White Cloud Temple

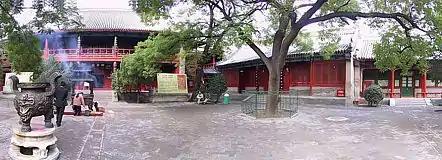
White Cloud Temple

Like most other Chinese temples, the White Cloud Temple is laid out on a north-south axis, with the entrance at the south end. There are five main halls built upon the main axis, beginning with the Main Gate, Yuhuang Hall , "Hall of the Jade Emperor"), Laolü Hall ), Qiuzu Hall ("Hall of the Venerable Qiu"), and finally the Sanqing Hall , "Hall of the Three Pure Ones"). On either side of the main axis are two smaller axes, each containing halls dedicated to a variety of deities. In the rear of the complex is a garden which hosts the abbey’s ordination platform.